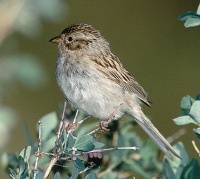
the bird is brown and white with a short brown beak.
this stout bird has a white fluffy breast, brown and cream primaries and a small creamy bill.
a small bird with a gray belly, and a brown head.
this is a small bird with a light brown underbelly and darker brown head and wings, with a small slightly curved beak.
this bird has a speckled belly and breast with a short pointy bill.
this bird has feathers that are grey and a rotund yellow belly
this bird has wings that are brown and has a white belly
this bird has wings that are brown and has a white belly
this small bird has a tiny bill, soft white belly and small light brown wings.
this bird has tiny pointed beak and a speckled white and brown body.
Species: Brewer Sparrow